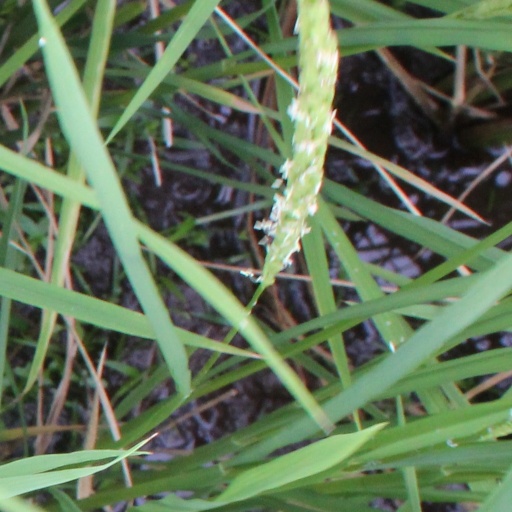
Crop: rice